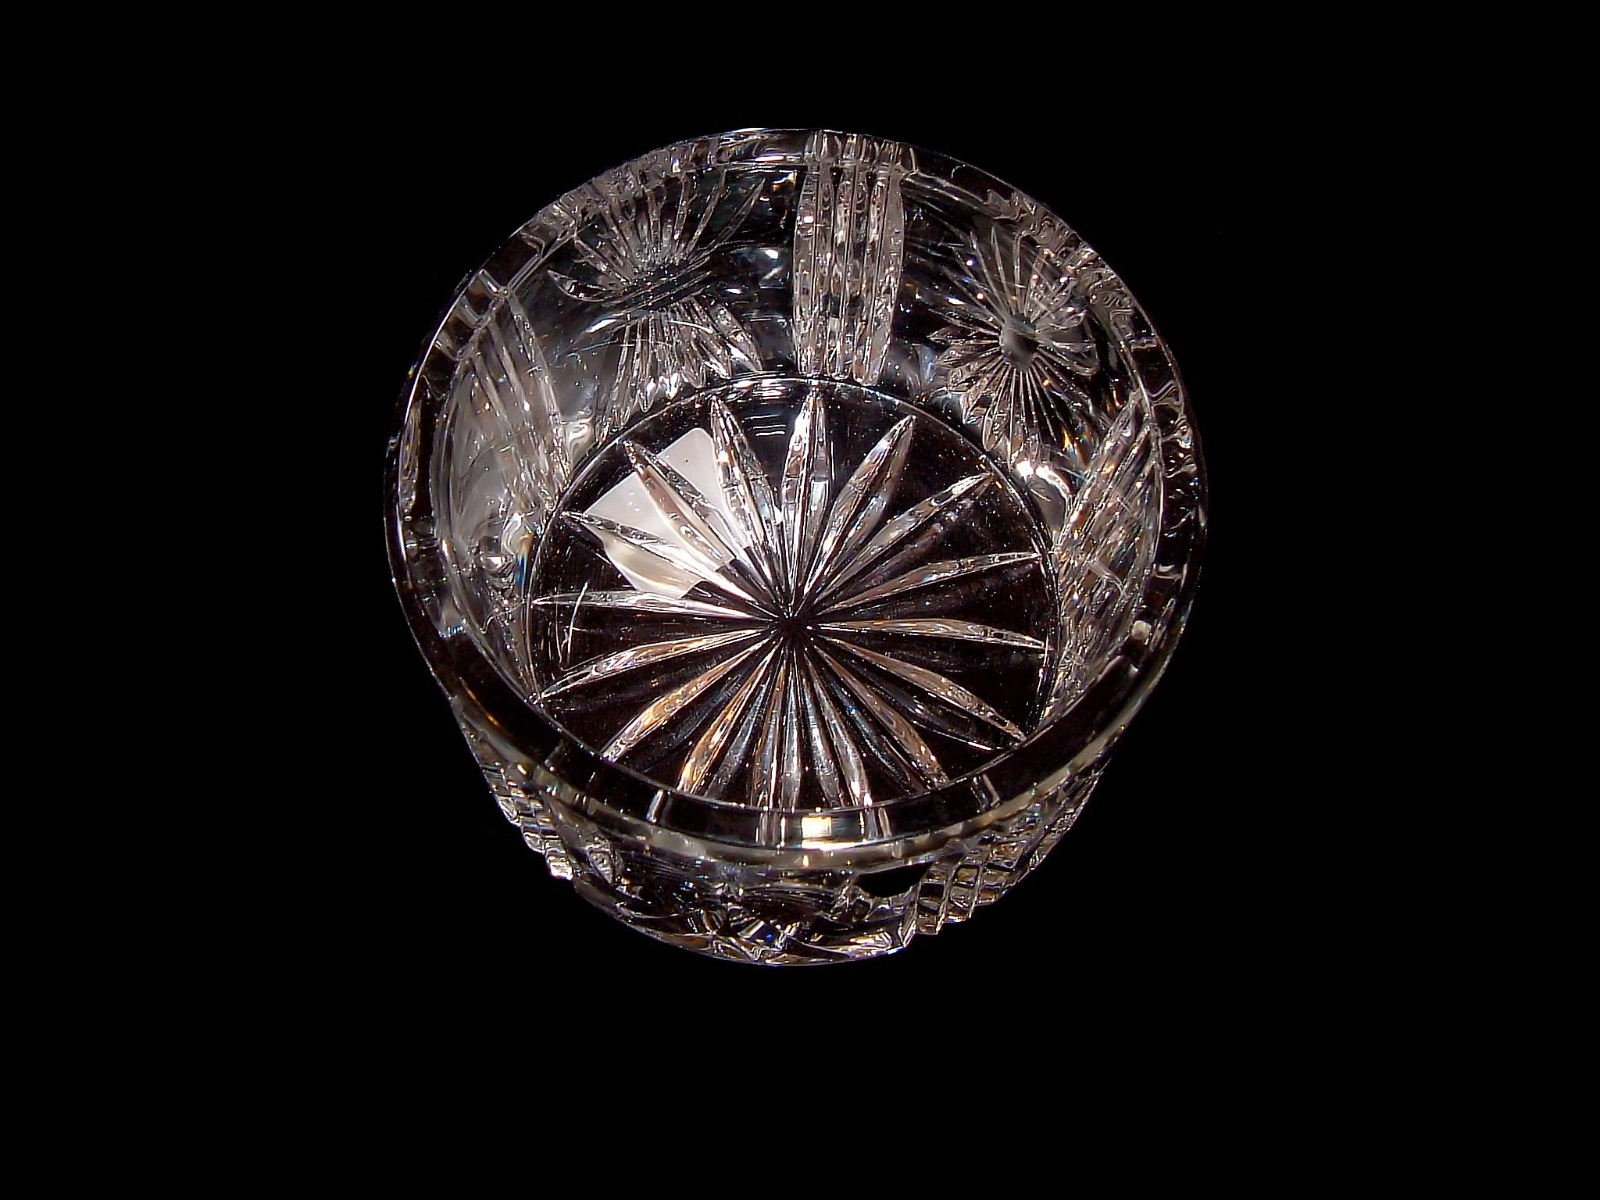
light, glass, refraction, lighting, shell, circle, sparkle, jewellery, silver, container, reflections, light fixture, sphere, crystal, shape, crystal glass, crystal bowl